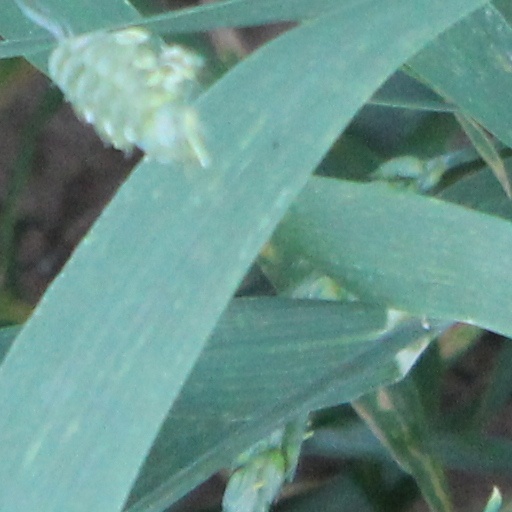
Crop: wheat